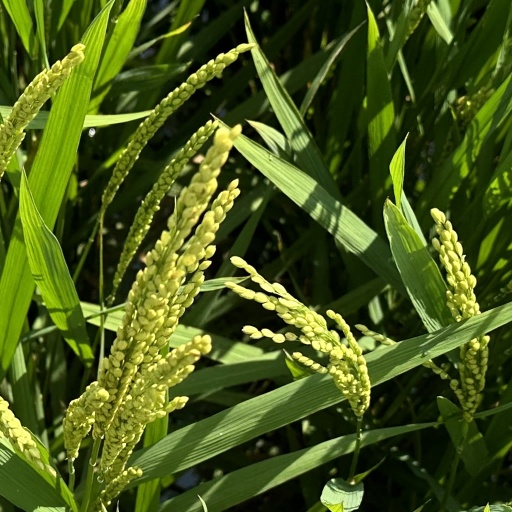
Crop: rice